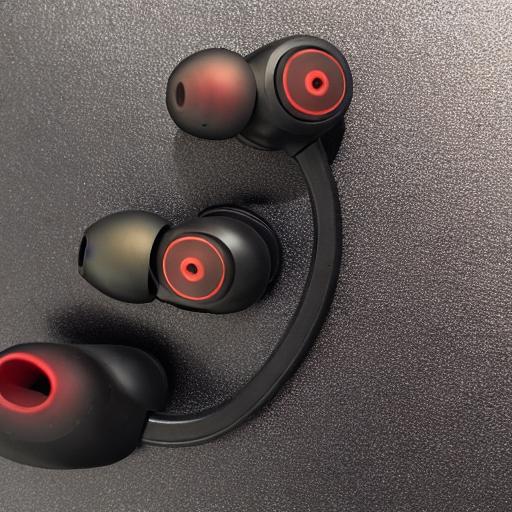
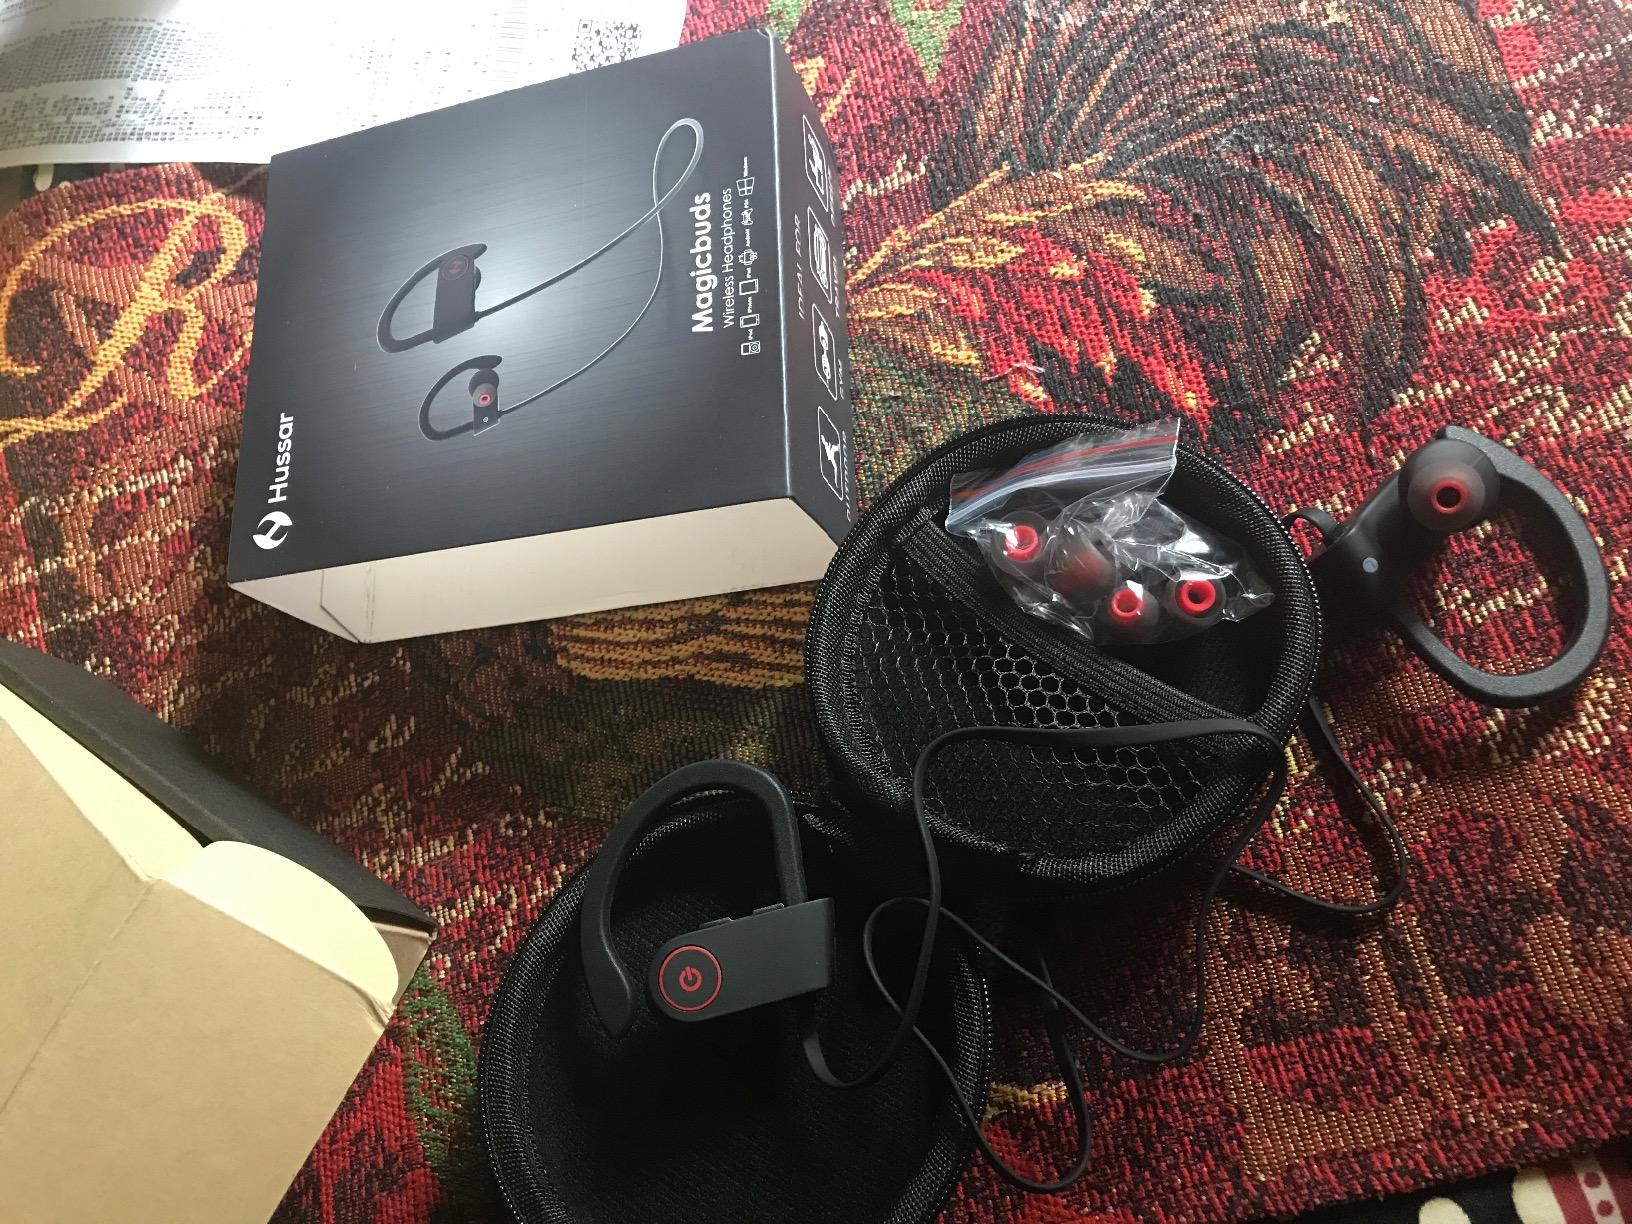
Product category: headphones
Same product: no